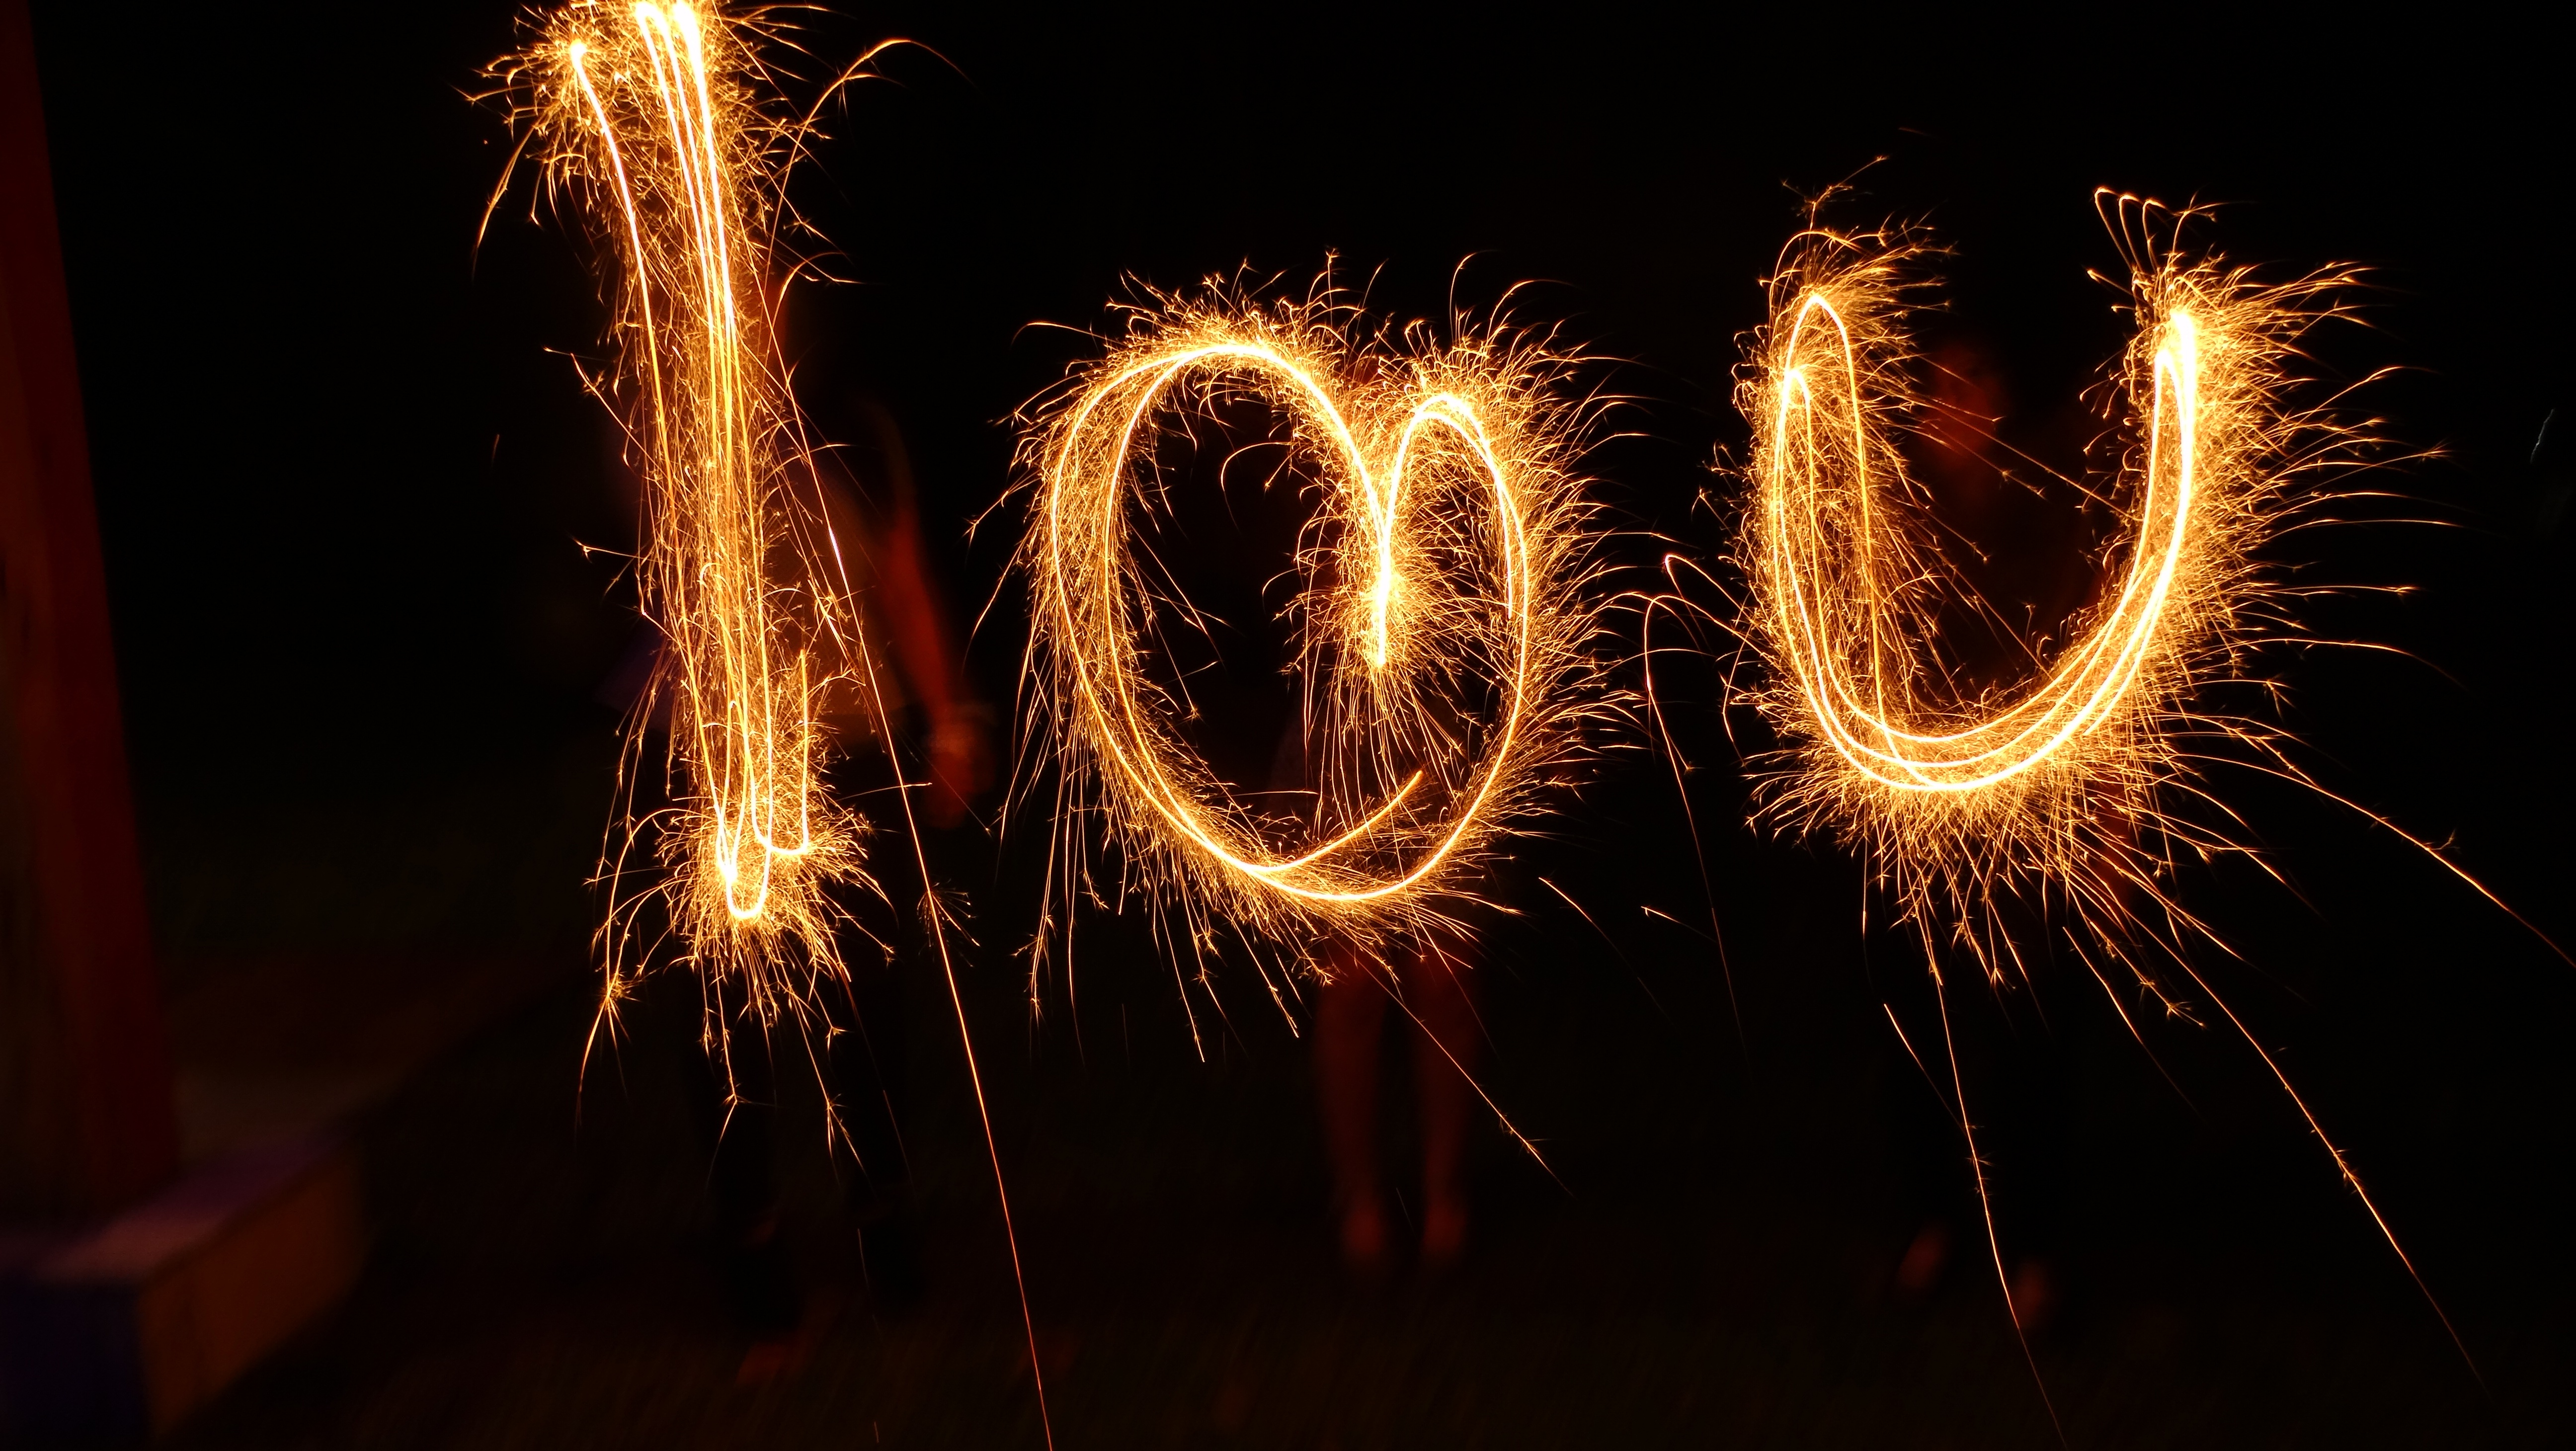
light, night, sparkler, love, romance, romantic, font, happy, happiness, valentine